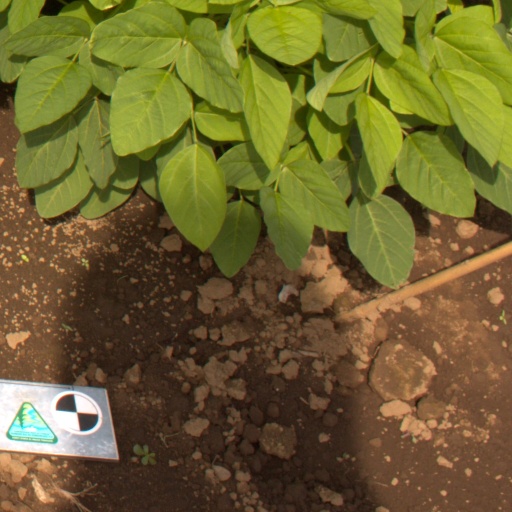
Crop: soybean